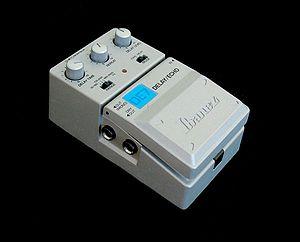
Le delay est un effet audio basé sur le principe de la chambre d'écho. Il permet de décaler un signal dans le temps entre son arrivée à l'entrée du delay et sa sortie, puis de le répéter régulièrement tel un écho. Suivant le genre musical, il peut être utilisé de manière intensive sur différents instruments, ou peut simuler une légère réverbération.